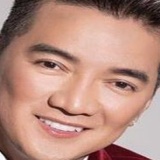
ca sĩ Đàm Vĩnh Hưng